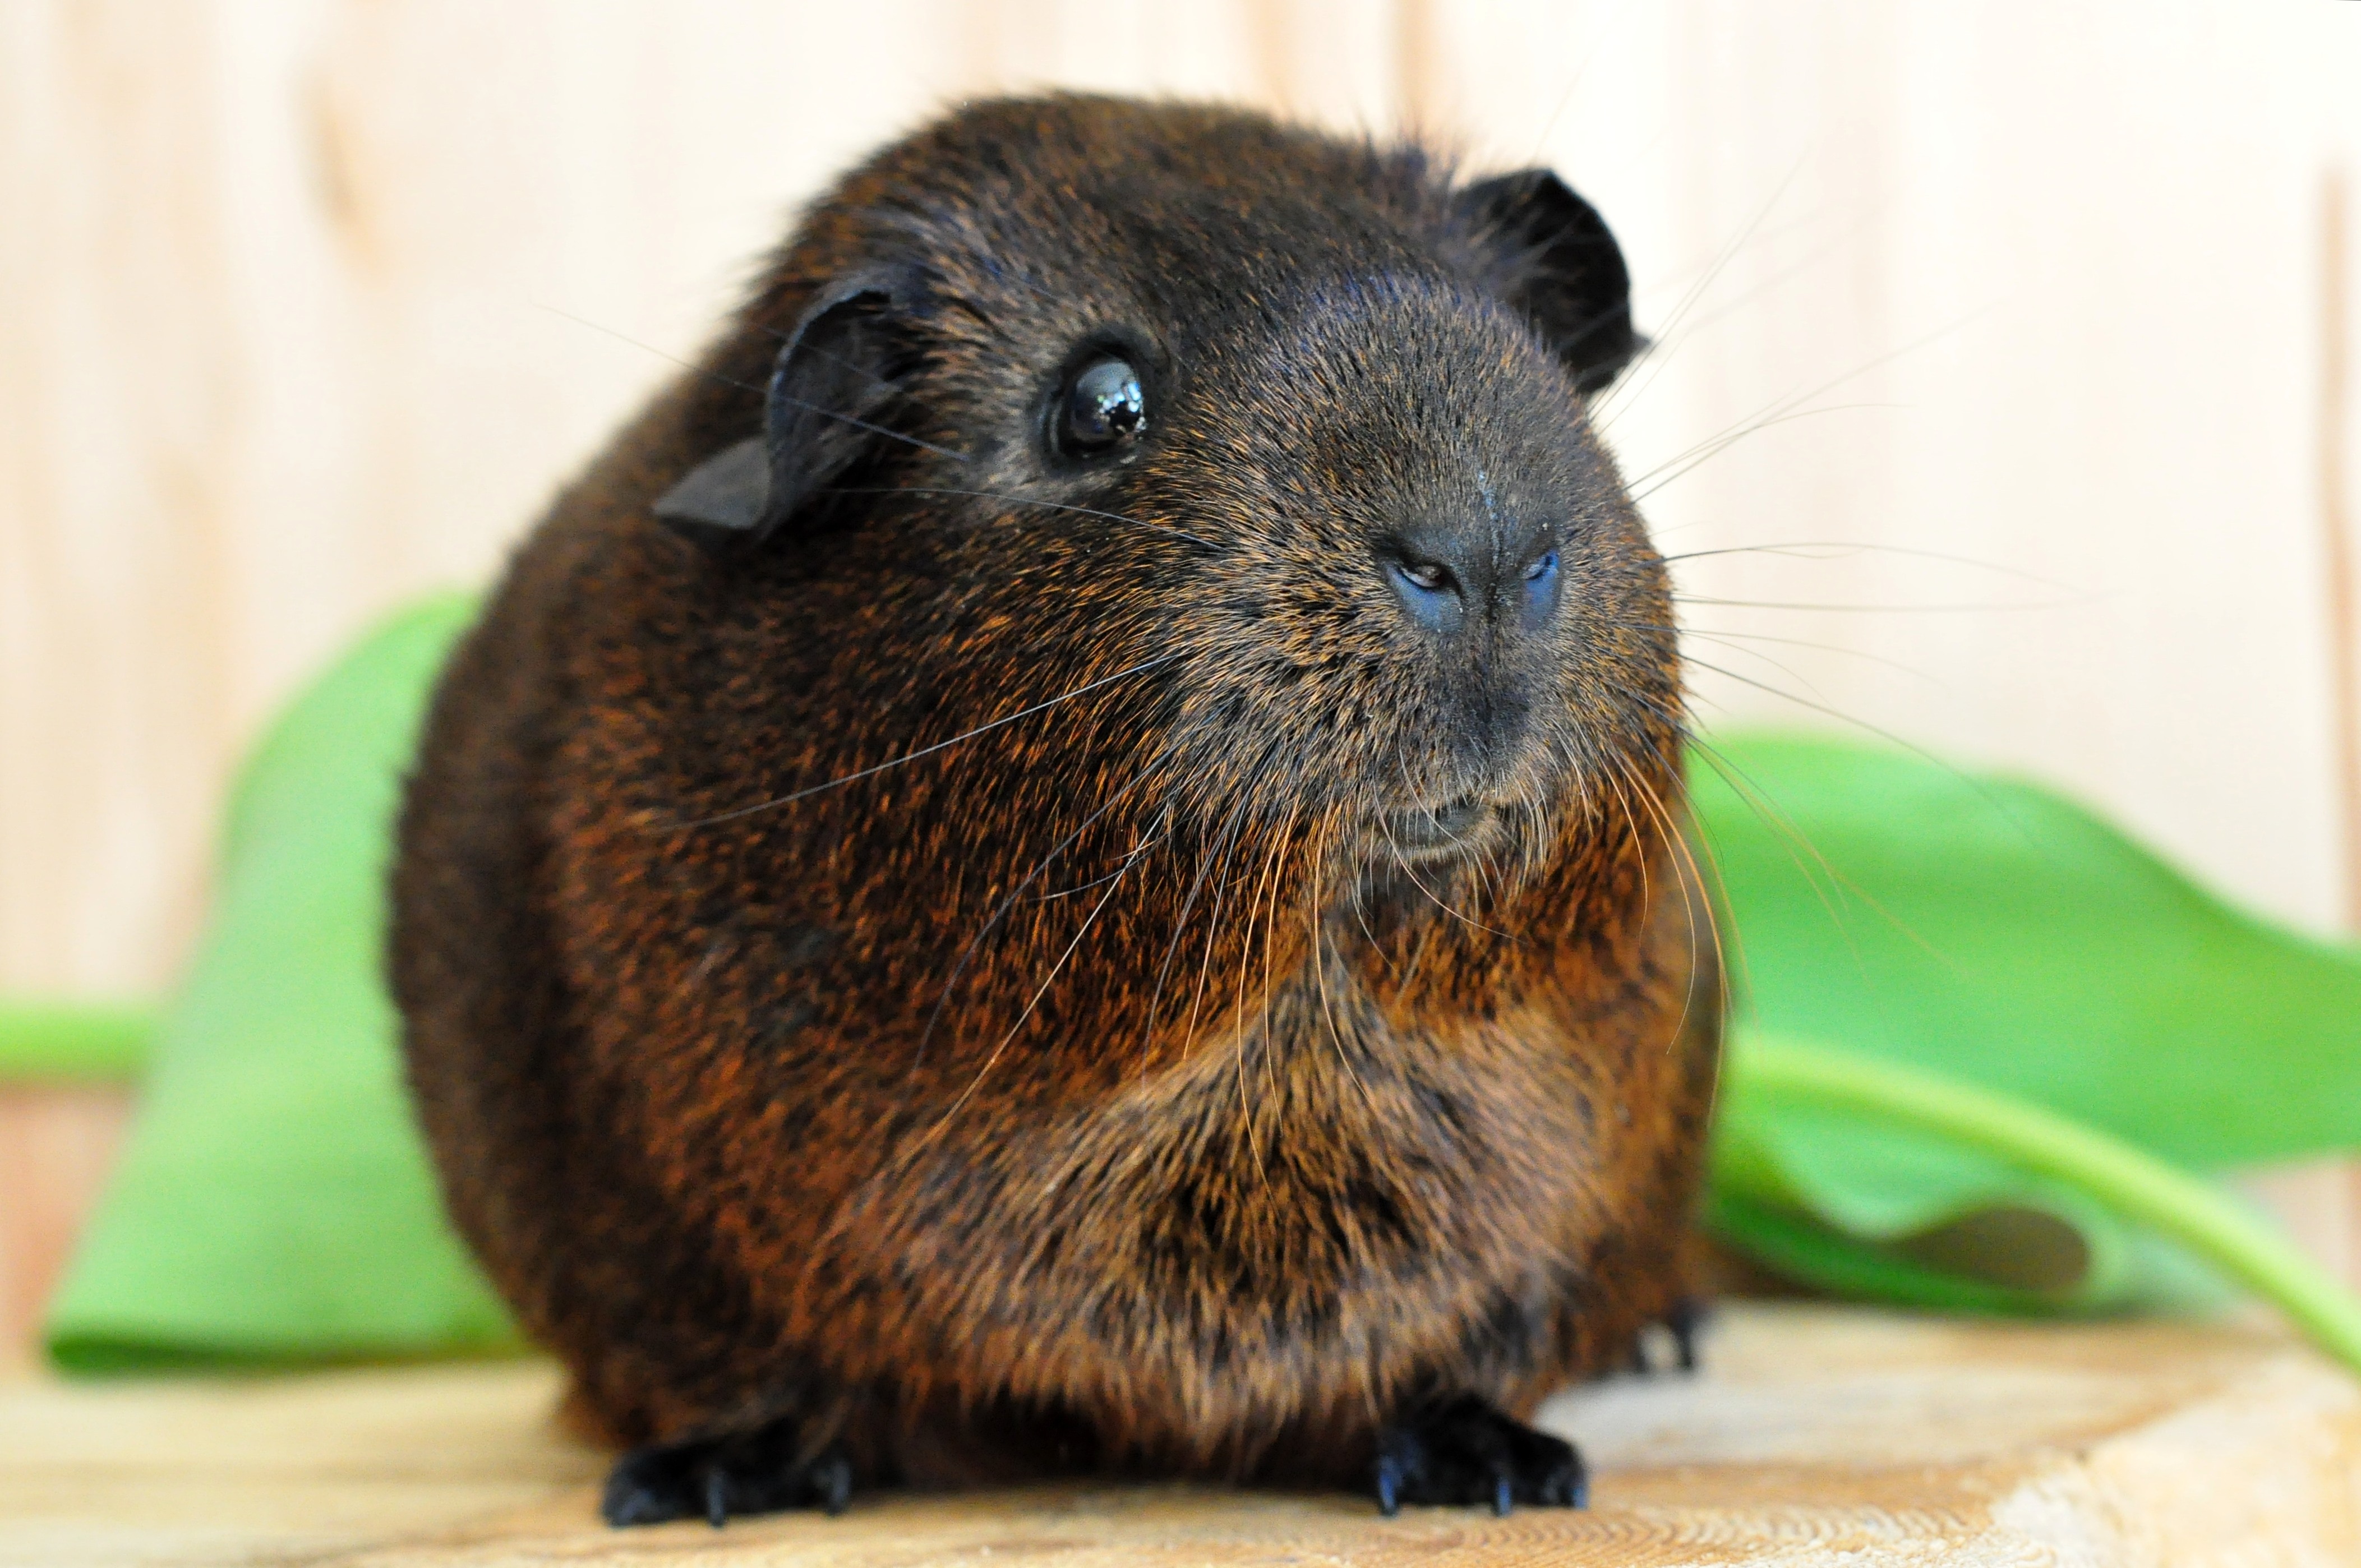
animal, mammal, rodent, fauna, guinea pig, whiskers, vertebrate, fur animals, smooth hair, gerbil, gold agouti, degu